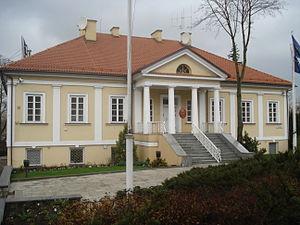
Ceci est une liste des représentations diplomatiques du Danemark. Le Royaume de Danemark en tant qu'État souverain se compose de trois pays intégrés à la communauté du Royaume et dispose de 73 ambassades à l'étranger. Dans les pays où il n'y a pas de mission danoise, selon le traité d'Helsinki, les agents des services étrangers de l'un des pays nordiques doivent assister les citoyens d'un autre pays nordique si ce pays n'est pas représenté sur le territoire concerné.